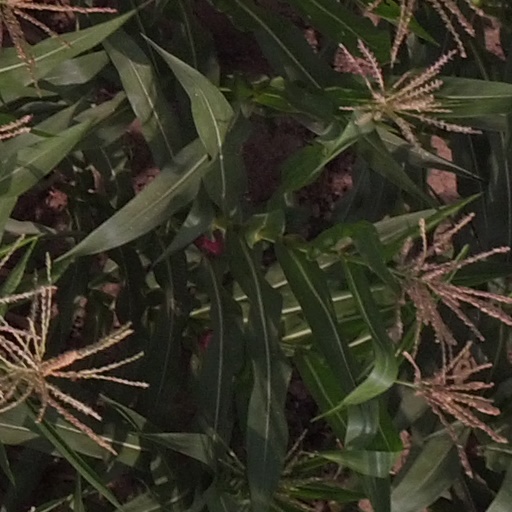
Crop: maize; corn